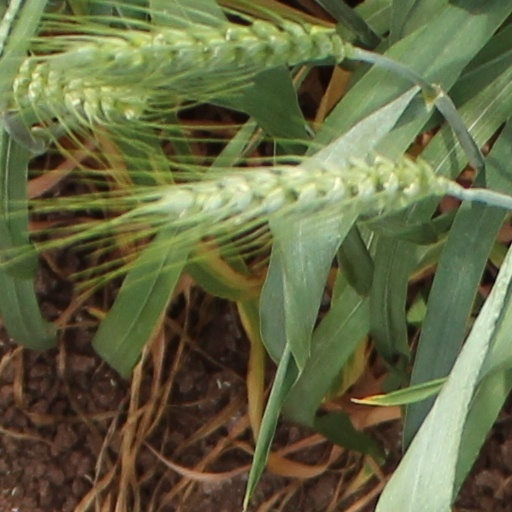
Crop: wheat